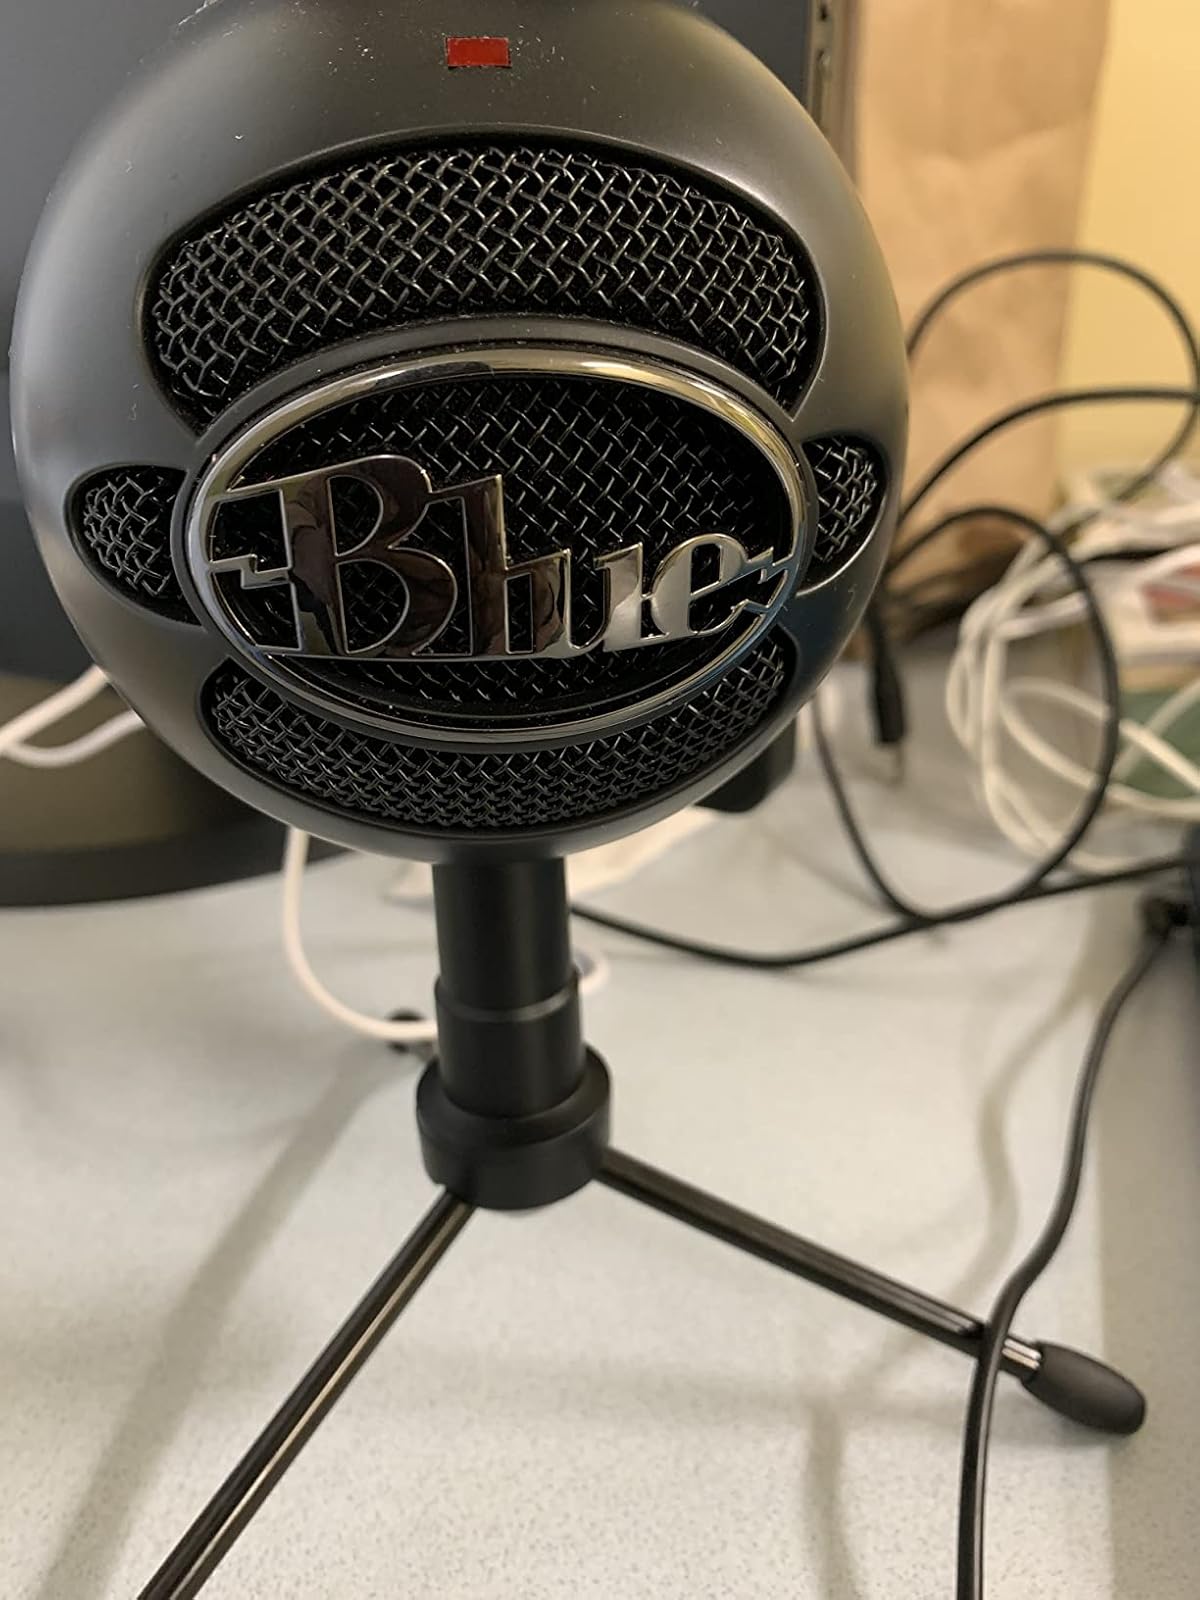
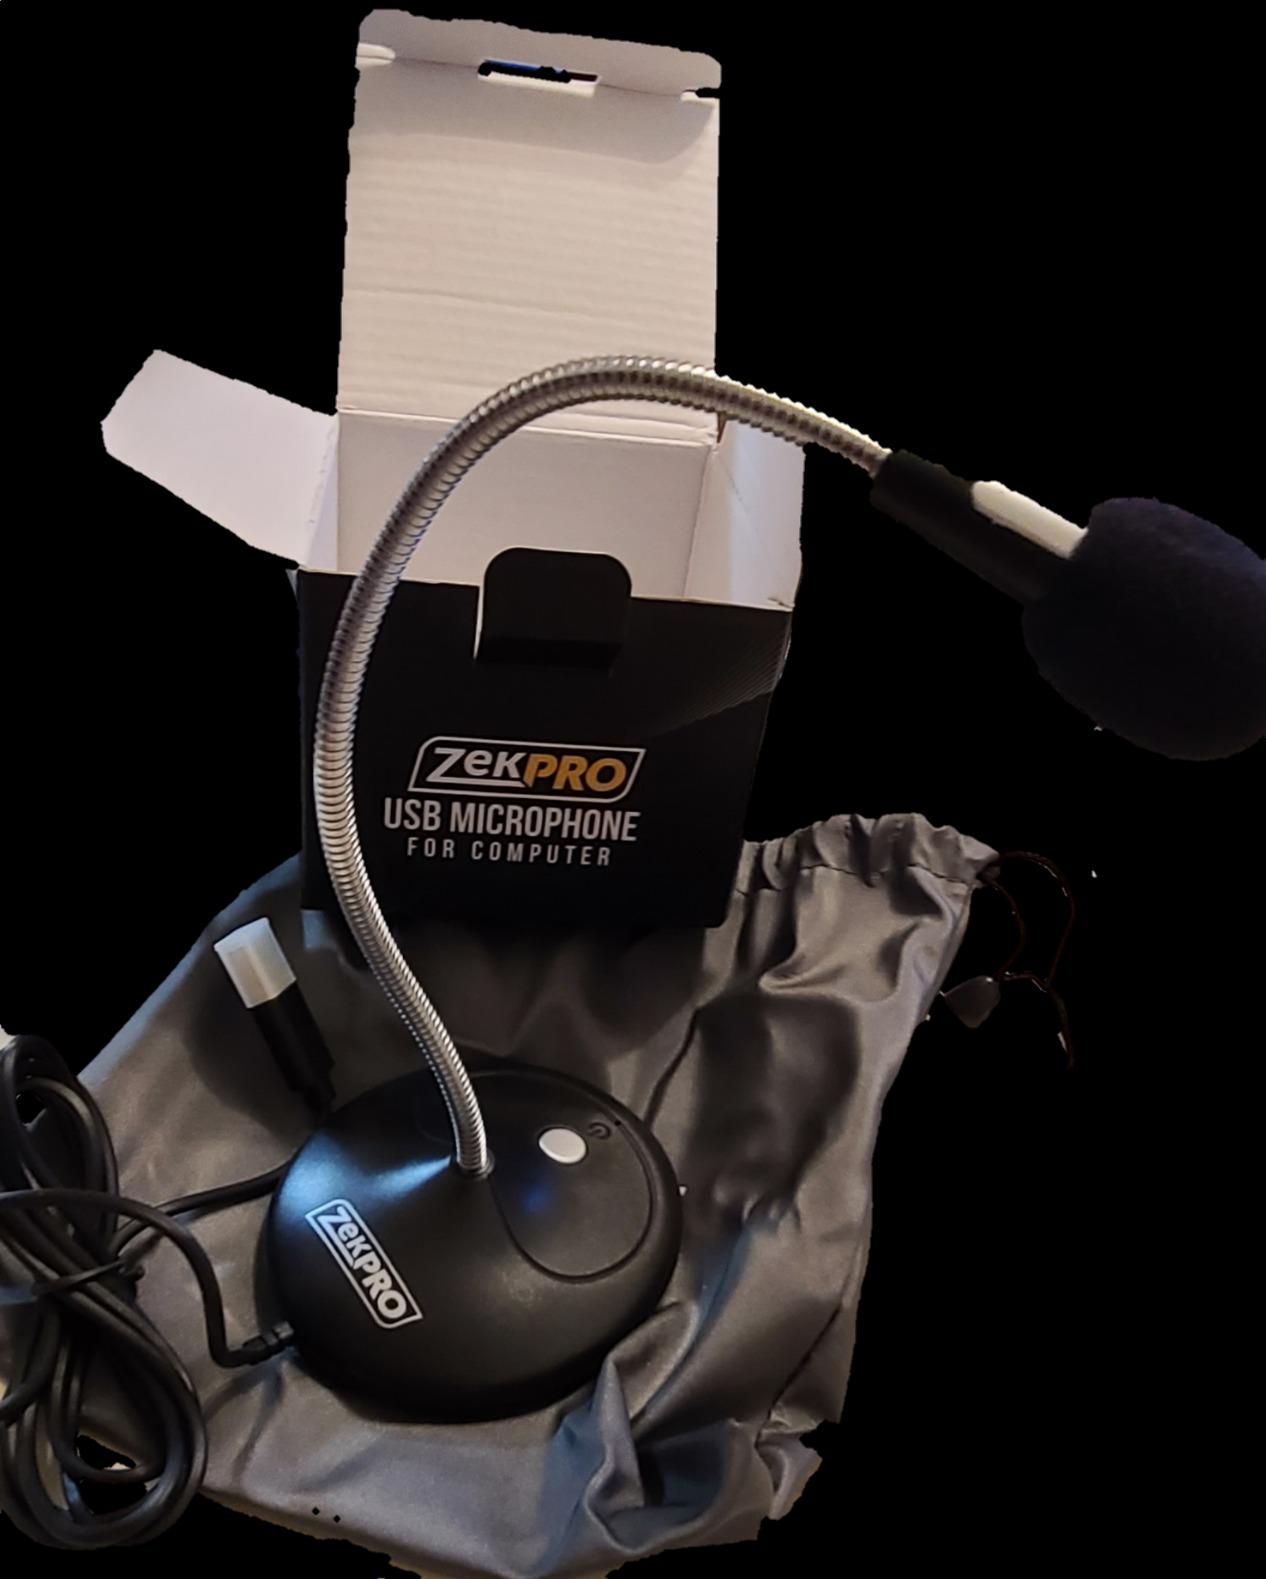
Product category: microphone
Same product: no